Storkyrkan

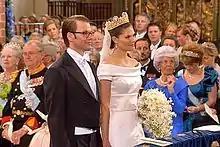
The wedding of Victoria, Crown Princess of Sweden, and Daniel Westling in Storkyrkan in 2010

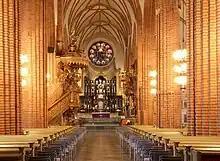
View of the nave from the entrance towards east

Storkyrkan has been the venue of important events in the history of Sweden. The growing wealth and influence of Stockholm during the Middle Ages, and the church's vicinity to the Royal Palace, attracted the attention of both the Archbishop of Uppsala and the monarchs of Sweden. The archbishop occasionally appointed a special representative to the church, and frequently intervened in local church matters. On at least one occasion, in 1338, a bishop (Hemming of Turku) was ordained in Storkyrkan.